Nuclear power in India

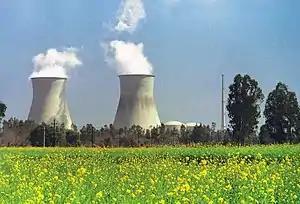
Cooling towers of Narora Atomic Power Station in the state of Uttar Pradesh, India

In September 1955, the question of building a commercial nuclear power station was raised in Parliament. Shortly after the world's first commercial nuclear power plant came online at Obninsk in the Soviet Union, the Soviets invited a number of Indian experts to visit it; the United States concurrently offered training in atomic energy to Indian technical and scientific personnel. In August 1957, members of the Gujarat Chamber of Commerce in Ahmedabad (then in Bombay State) requested an atomic power station for their city, by which time the Indian government was actively considering the construction of at least "one or more large Atomic Power Stations to generate electricity." By November 1958, the Atomic Energy Commission had recommended construction of two nuclear power stations, each consisting of two units and able to generate 500 MW of power, for a total generating capacity of 1000 MW; the government decided that a minimum of 250 MW of electricity generated from nuclear reactors would be incorporated into the Third Five Year Plan (1961–1966).